History of Barbados

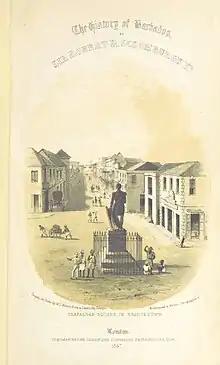
Bridgetown, Barbados in 1848

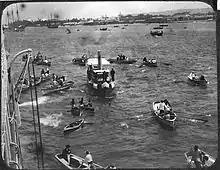
Bridgetown harbour in 1902

Sugar cane cultivation in Barbados began in the 1640s, after its introduction in 1637 by Pieter Blower. Initially, rum was produced but by 1642, sugar was the focus of the industry. As it developed into the main commercial enterprise, Barbados was divided into large plantation estates which replaced the small holdings of the early English settlers as the wealthy planters pushed out the poorer. Some of the displaced farmers relocated to the English colonies in North America, most notably South Carolina. To work the plantations, black Africans – primarily from West Africa – were imported as slaves in such numbers that there were three for every one planter. Increasingly after 1750 the plantations were owned by absentee landlords living in Britain and operated by hired managers. Persecuted Catholics from Ireland also worked the plantations. Life expectancy of slaves was short and replacements were purchased annually.